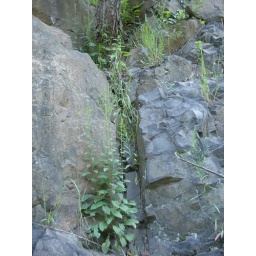
two kinds of rock beneath tree